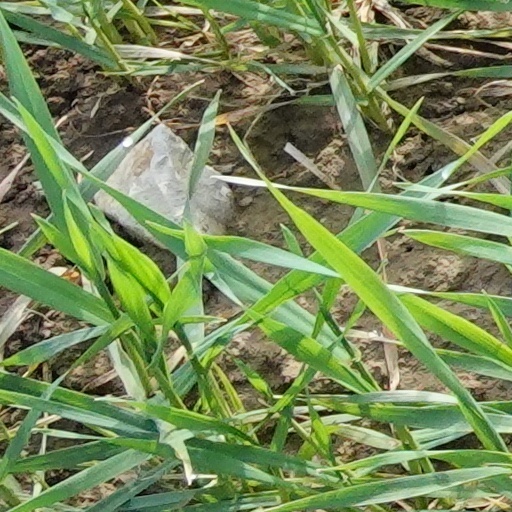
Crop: wheat